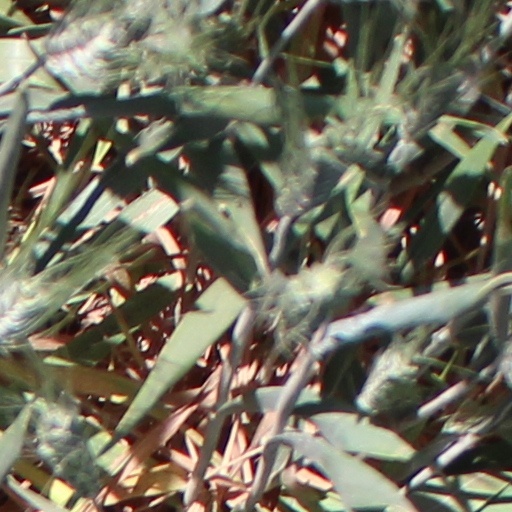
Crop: wheat